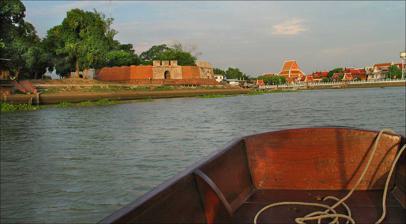
Building: Pom Phet
Country: Thailand
Year built: 1580
Pom Phet as seen from the Chao Phraya River The fort outside Pom Phet ( Thai : ป้อมเพชร , pronounced [pɔ̂m pʰét] ) is a historic fort along the city walls of Ayutthaya , in Phra Nakhon Si Ayutthaya , Thailand. It is one of only two surviving fortresses of Ayutthaya's 29 forts. The fort was built during the reign of King Maha Chakkraphat in the middle Ayutthaya period, after the first great war between Ayutthaya and Burma ( Burmese–Siamese War; 1547–1549 ). Pom Phet is considered the strongest and most important fort, hence the name "Pom Phet" (literally: "diamond fort"). It is located at the point where the Pa Sak River confluence the Chao Phraya and the Lop Buri Rivers (now the Chao Phraya River) known as Bang Kaja (บางกะจะ, pronounced [bāːŋ kā.t͡ɕā] ). It was made of brick and laterite, built 14 m (45.9 ft) thick, with a boundary marker 6.50 m (21.3 ft) high, and 8 openings for cannons. In the Ayutthaya period, the area around the fort included a significant trading centre where people of different nationalities resided. One person who used to live in this quarter was Thongdi, a Mon nobleman who was the father of King Rama I , the founder of Rattanakosin Kingdom and the first monarch of Chakri dynasty . The fort's location has now been renovated into a waterfront public park. It is located in the southeast part of Ayutthaya island close to Wat Phanan Choeng on the opposite bank of the Chao Phraya River; and is considered one of the important archaeological sites and another historical attraction. Moreover, its name was also given as the surname "Na Pombejra" by King Rama VI to a nobleman whose ancestors settled at Pom Phet. He was the origin of Na Pombejra family. Family members who are public figures include Poonsuk Banomyong (née Na Pombejra), the wife of late Senior Statesman and Thai Prime Minister Pridi Banomyong , and Potjaman Na Pombejra , the ex-wife of former Thai Prime Minister Thaksin Shinawatra . See more Ayutthaya Historical Park References